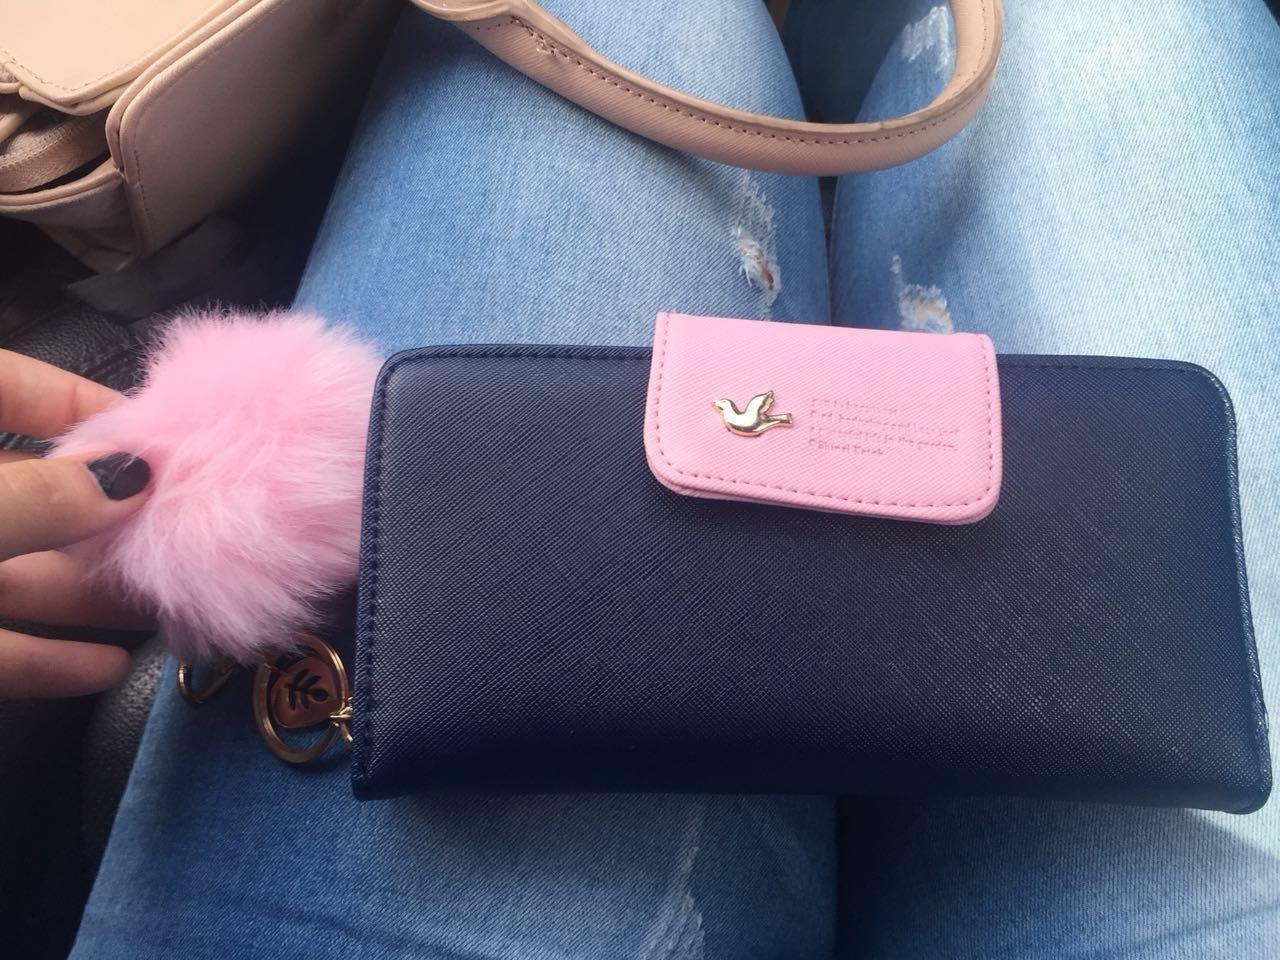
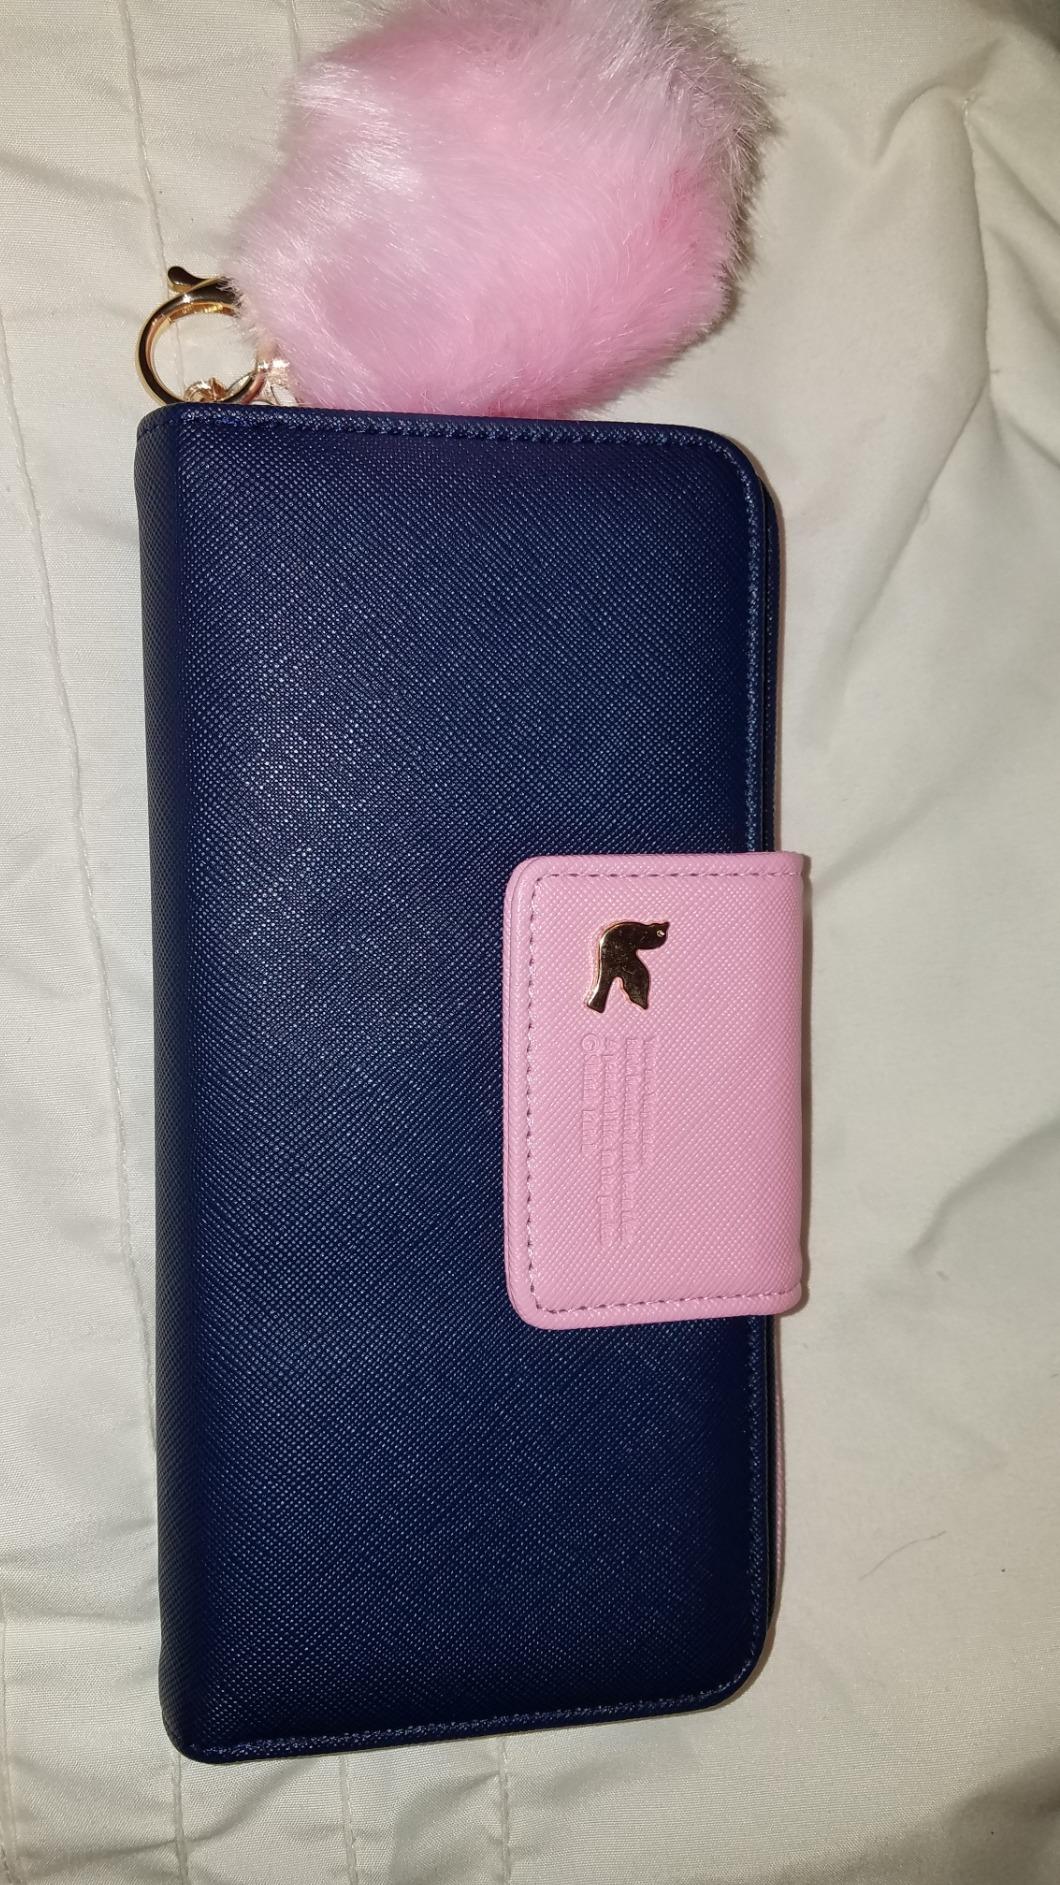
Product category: accessories_handbag
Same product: yes